Liberal State

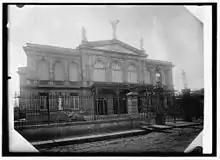
The Costa Rican National Theater

In 1906 began the first term of Cleto González Víquez, who expanded the pipe of San José and those of other cities. He was greatly concerned about public hygiene and municipal services. He built the building (already demolished) of the old National Library and finished the railway to the Pacific (1910). He was succeeded by Ricardo Jiménez Oreamuno (1910–1914), under whose mandate a direct vote was passed and the first high school graduate of the Liceo de Costa Rica, Ángela Acuña, graduated. In 1910, an earthquake destroyed the city of Cartago, which had to be rebuilt.